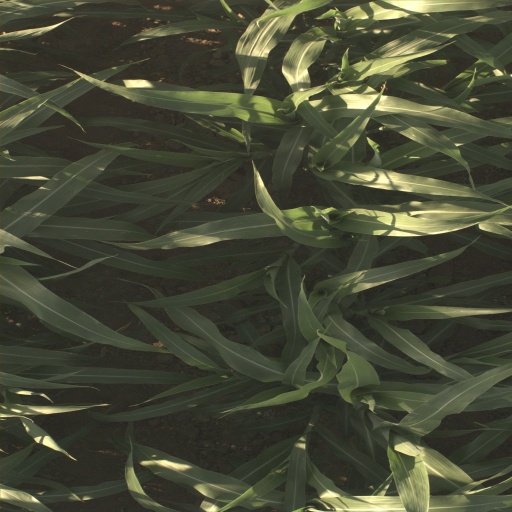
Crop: sorghum